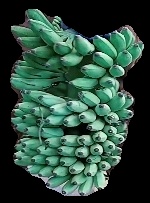
Variety: elakki-bale
Grade: grade1